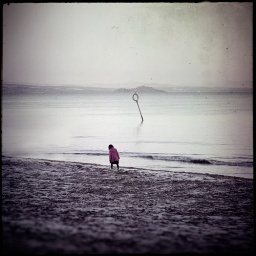
A girl in a red coat appears to inquisitively admire a bird sitting in the water.